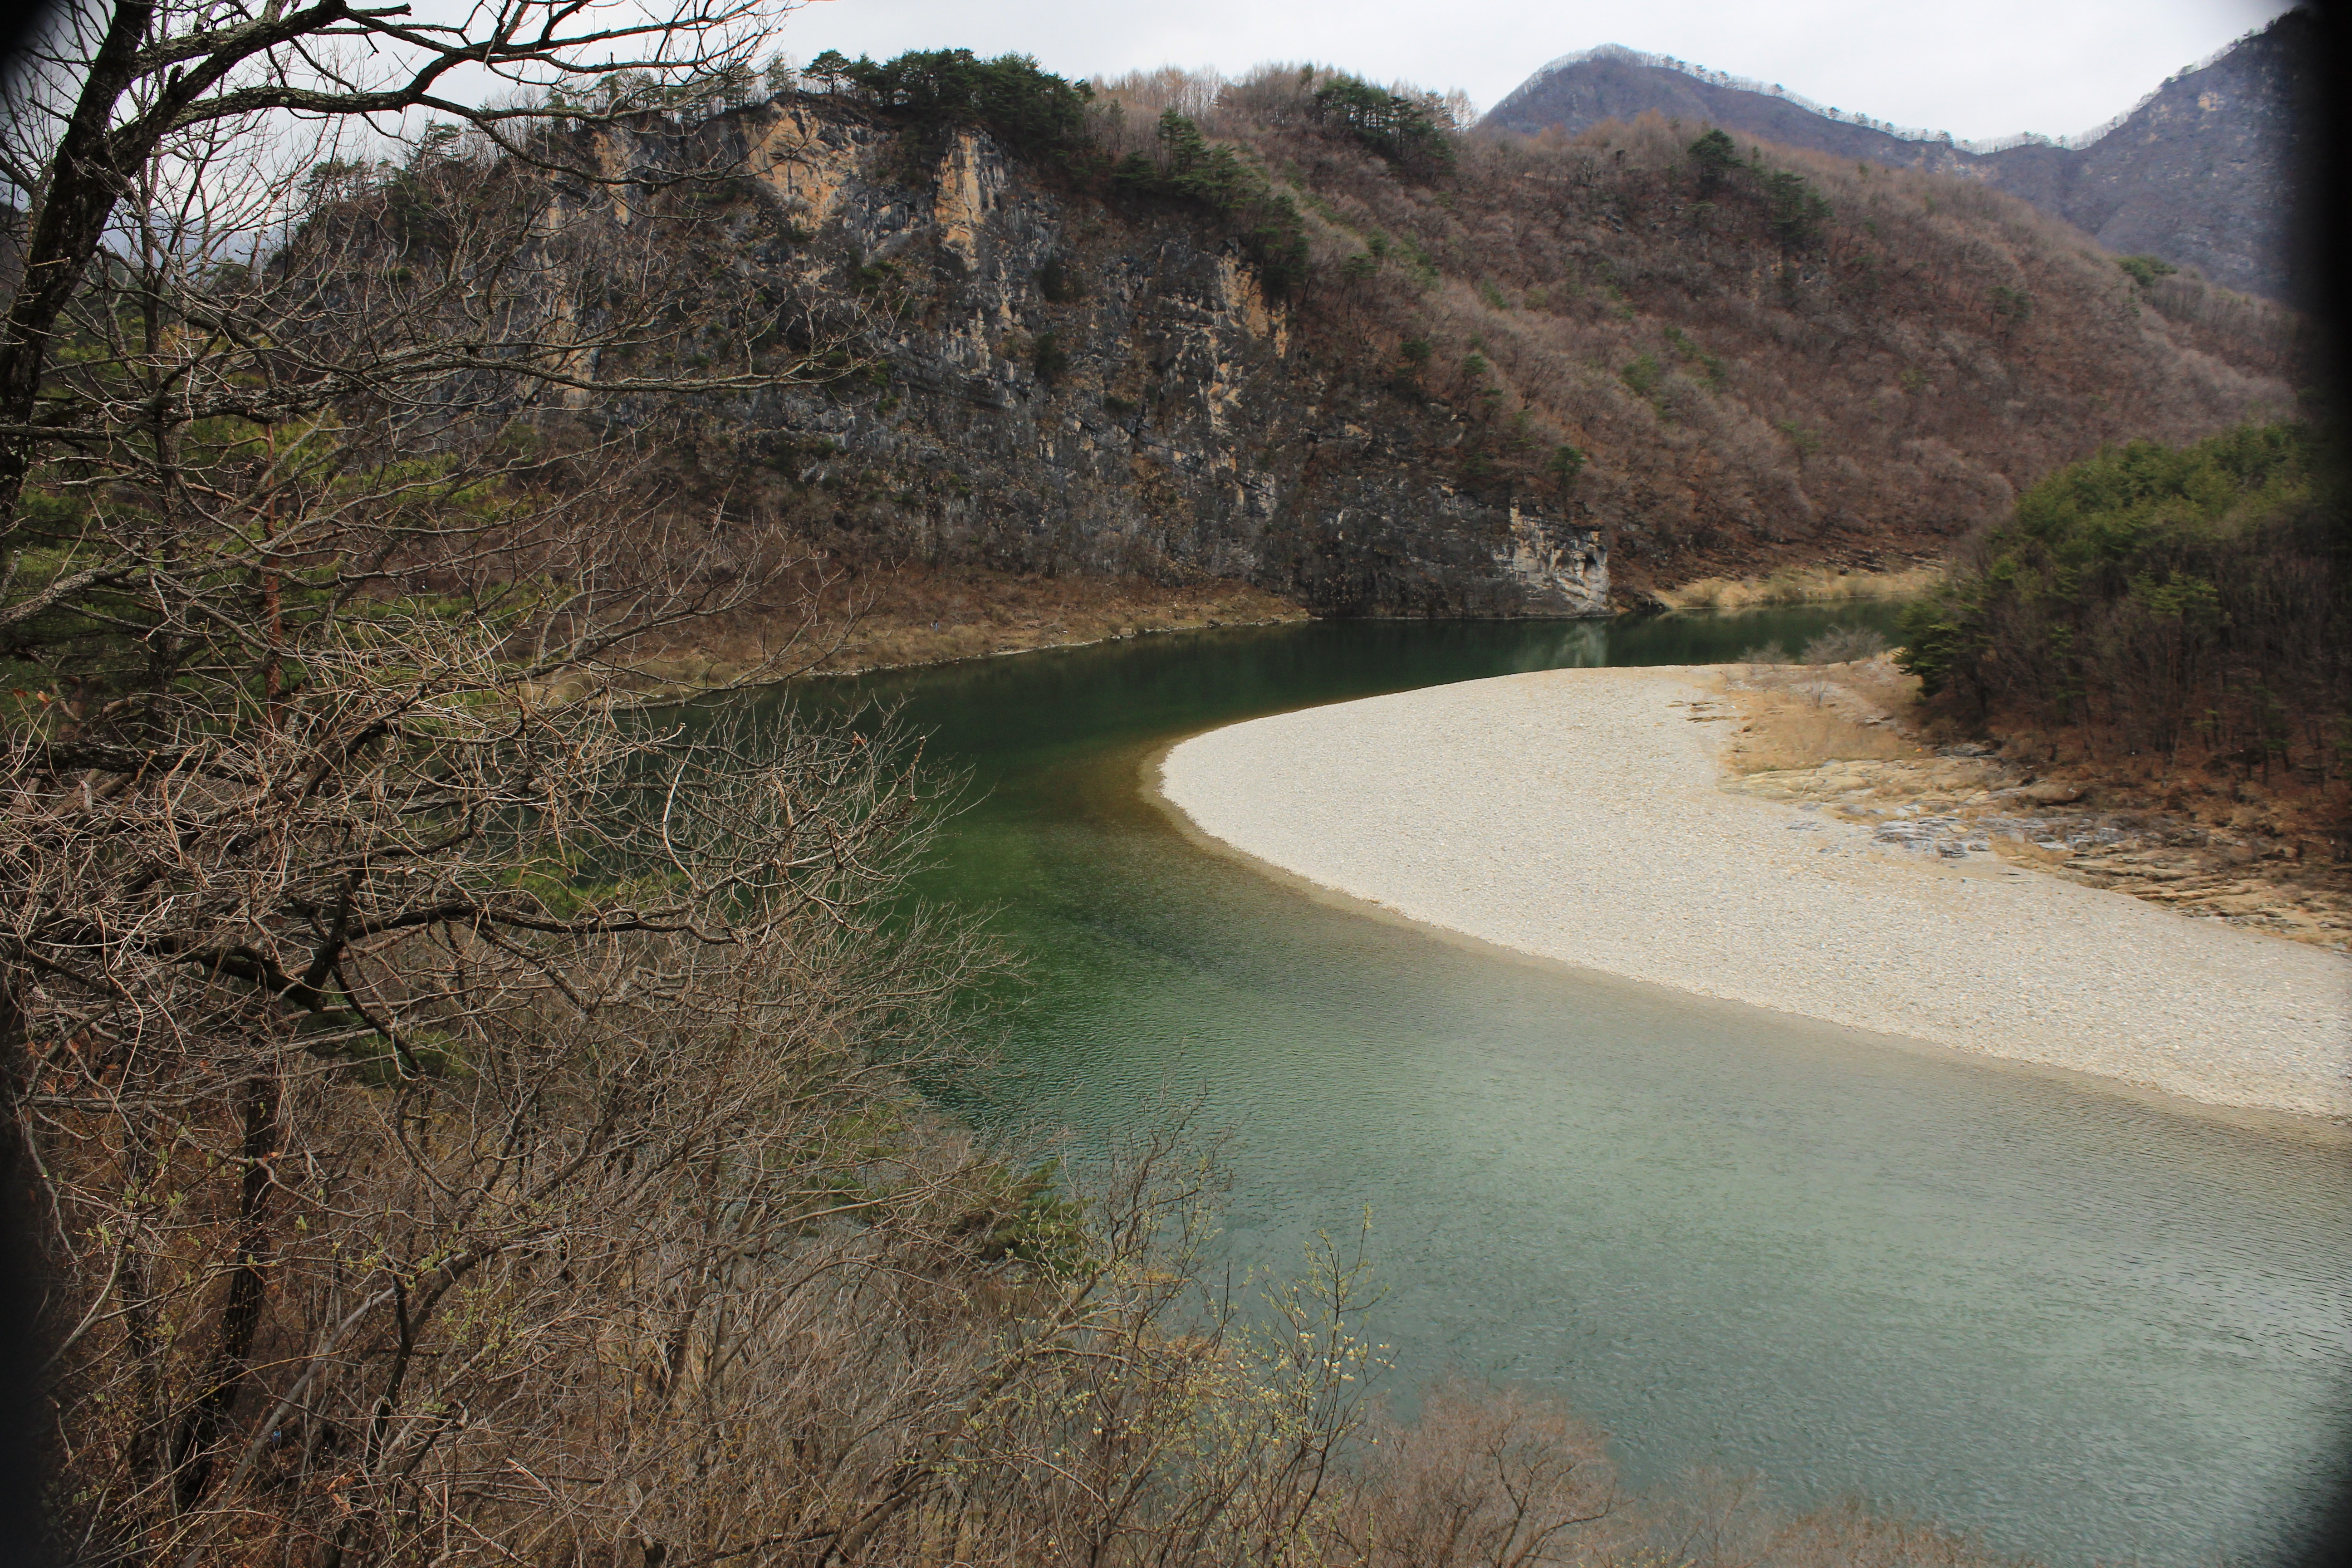
landscape, coast, water, nature, outdoor, wilderness, hill, lake, view, river, land, wild, environment, scenic, natural, scenery, reservoir, terrain, waterway, body of water, korea, infrastructure, loch, rural area, dong river, dong kang